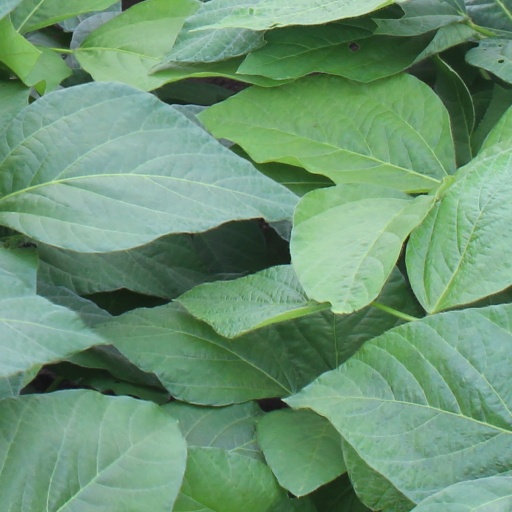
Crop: soybean